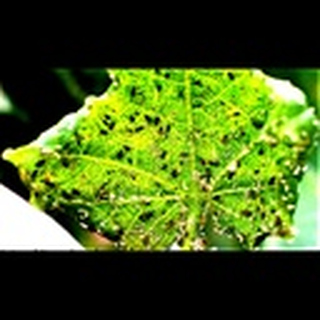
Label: cotton_aphids